Land speed record

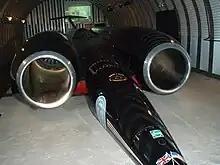
ThrustSSC, driven by Royal Air Force pilot Andy Green, holds the current land speed record at set October 15, 1997.

The land speed record (LSR) or absolute land speed record is the highest speed achieved by a person using a vehicle on land. By a 1964 agreement between the Fédération Internationale de l'Automobile (FIA) and Fédération Internationale de Motocyclisme (FIM), respective governing bodies for racing in automobiles and motorcycles (two or three wheels), both bodies recognise as the absolute LSR whatever is the highest speed record achieved across any of their various categories. While the three-wheeled "Spirit of America" set an FIM-validated LSR in 1963, all subsequent LSRs are by vehicles in FIA Category C ("Special Vehicles") in either class JE (jet engine) or class RT (rocket powered).